Anthropometry

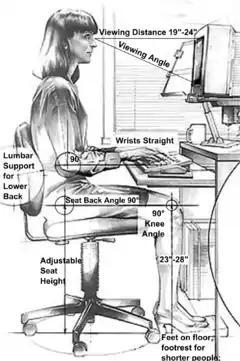
The field of ergonomics employs anthropometry to optimize human interaction with equipment and workplaces.

Anthropometry refers to the measurement of the human individual. An early tool of physical anthropology, it has been used for identification, for the purposes of understanding human physical variation, in paleoanthropology and in various attempts to correlate physical with racial and psychological traits. Anthropometry involves the systematic measurement of the physical properties of the human body, primarily dimensional descriptors of body size and shape. Since commonly used methods and approaches in analysing living standards were not helpful enough, the anthropometric history became very useful for historians in answering questions that interested them.